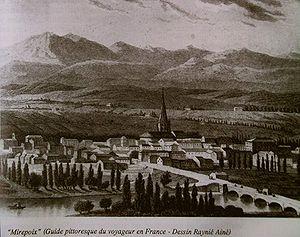
Mirepoix vue du château de Terride. Au fond, le massif de Tabe (pic de Saint-Barthélemy, du Soularac, Mont Fourcat, etc.).